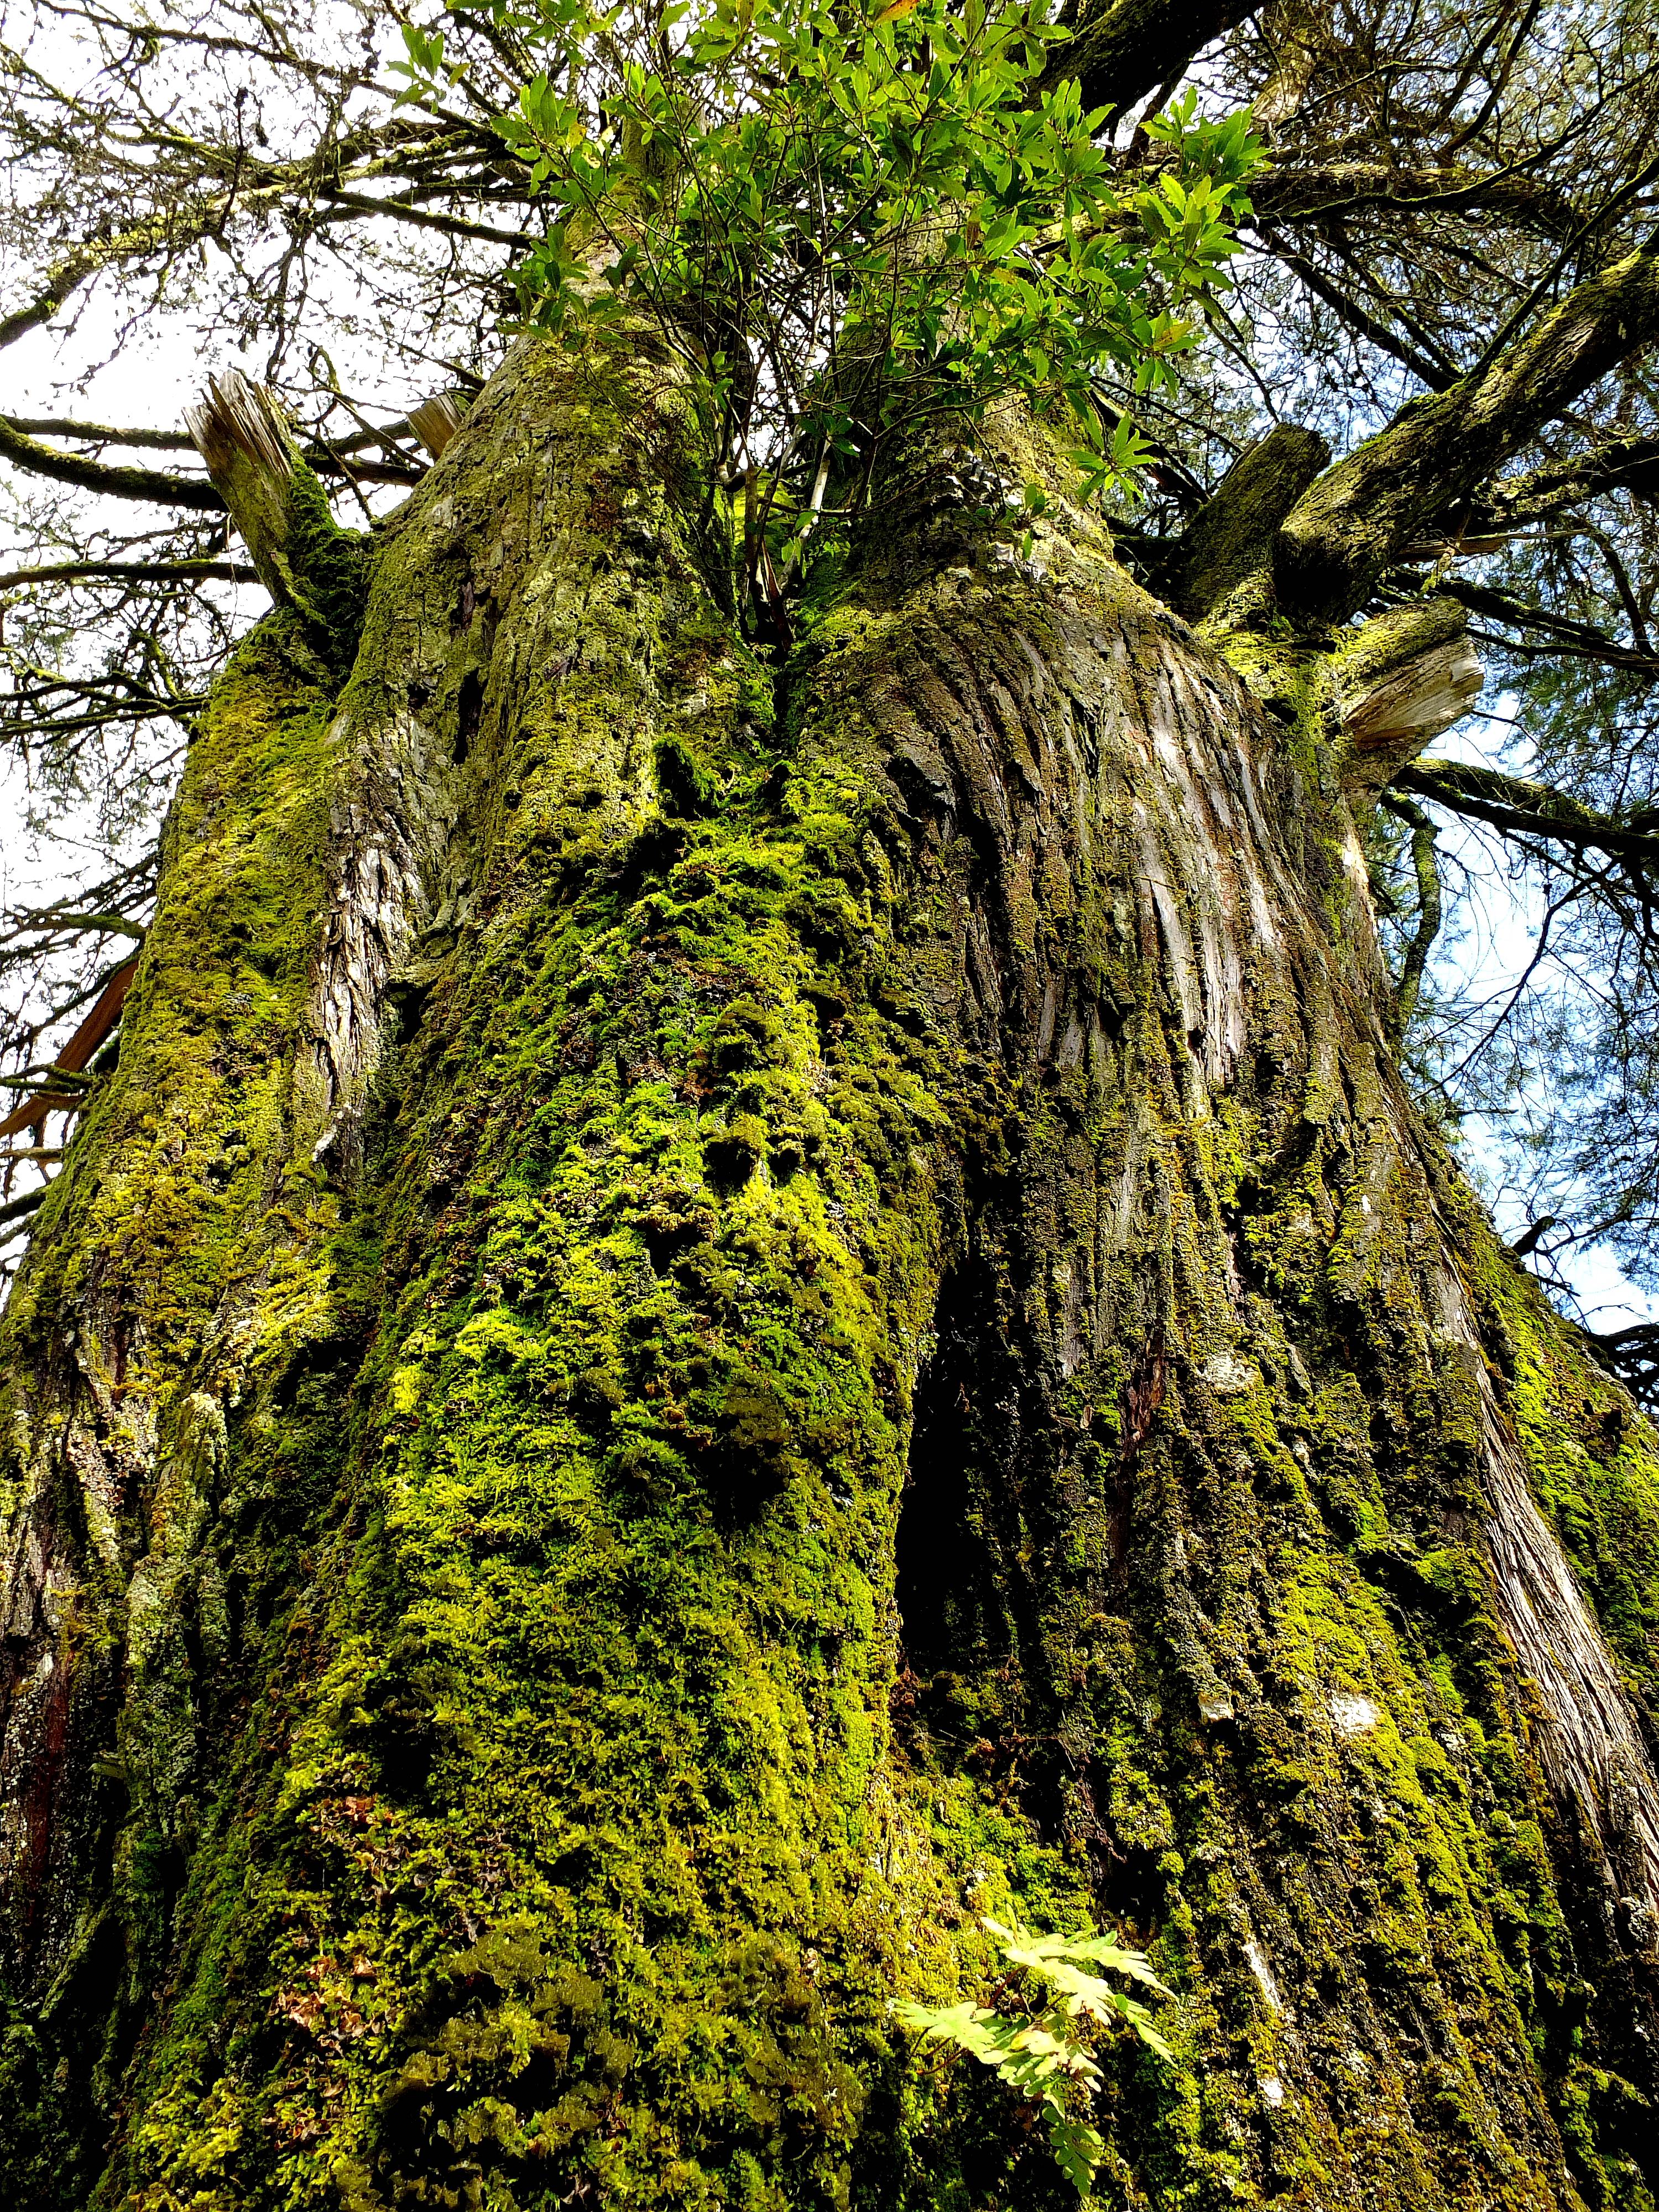
landscape, tree, forest, branch, plant, leaf, flower, trunk, moss, green, spain, spruce, vegetation, rainforest, deciduous, galicia, pontevedra, paisajes, woodland, habitat, larch, espana, ggl1, gaby1, fujifilmxs1, old growth forest, natural environment, woody plant, temperate coniferous forest, land plant, non vascular land plant